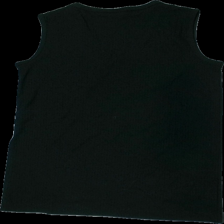
View: back
Type: Top
Category: Ladies
Brand: Kappahl
Colors: Black
Material: 56% Polyester 44% Cotton
Cut: Regular
Size: S
Season: All
Price range: 50-100
Recommended usage: Reuse
Description: Black top with slit on the side